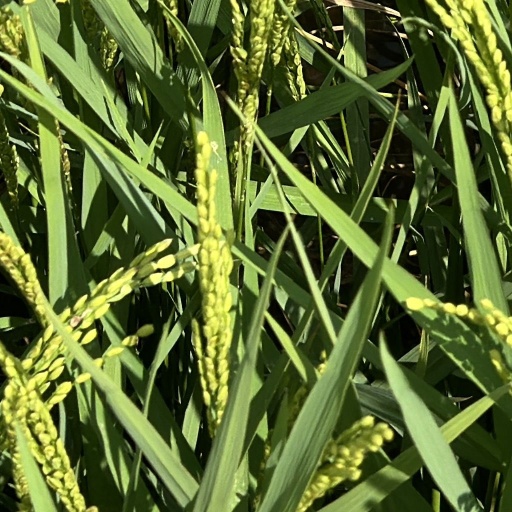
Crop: rice